The Tempest

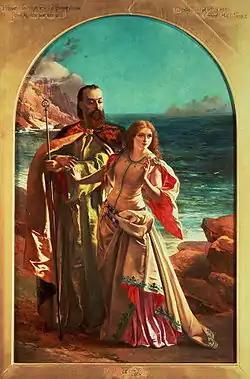
"Prospero and Miranda", by William Maw Egley, c. 1850

Twelve years before the action of the play, Prospero, formerly Duke of Milan and a gifted sorcerer, had been usurped by his treacherous brother Antonio with the aid of Alonso, King of Naples. Escaping by boat with his infant daughter Miranda, Prospero flees to a remote island where he has been living ever since. There he used his magic to force the island's only inhabitant, Caliban, to protect him and Miranda. He also frees the spirit Ariel and binds him into servitude.